Temporary Commission on Employee Loyalty

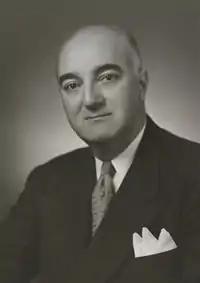
A. Devitt Vanech, appointed by Tom C. Clark as TCEL chair

Truman's commission consisted of representatives from several government departments: Department of Justice, Department of State, Treasury, Department of War, and Civil Service Commission.